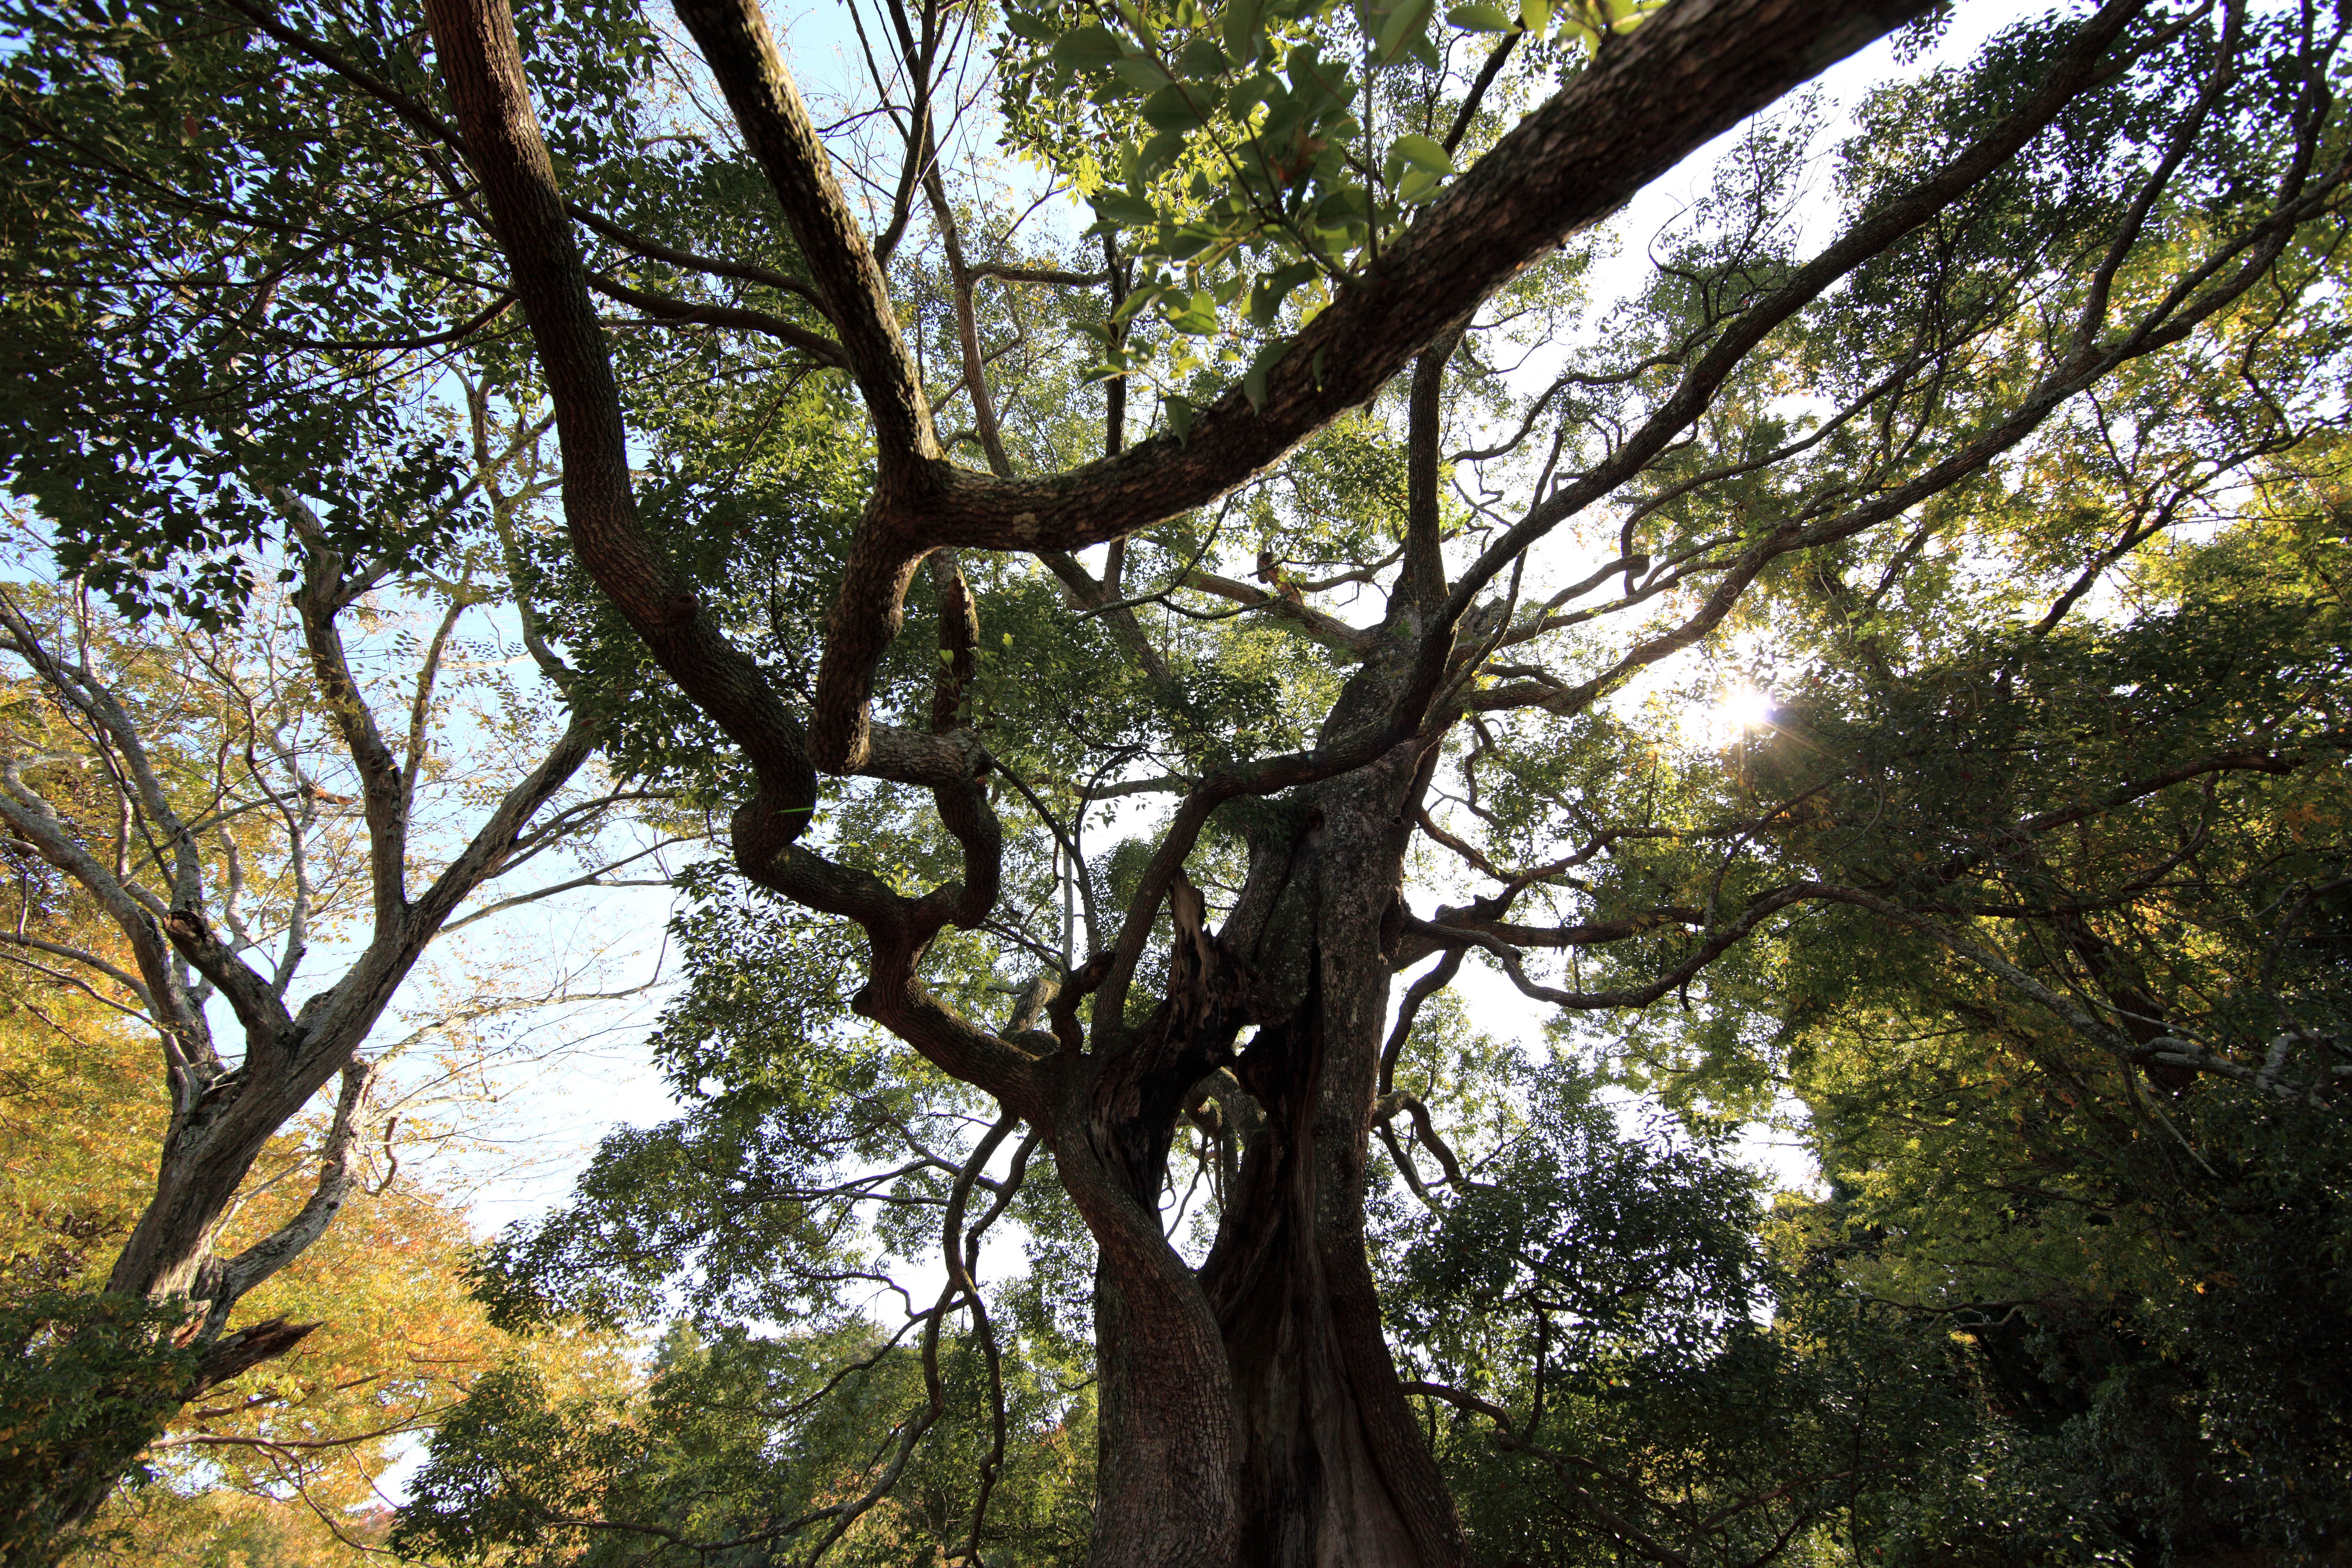
tree, forest, branch, plant, sunlight, leaf, flower, trunk, high, jungle, autumn, botany, flora, rainforest, deciduous, oak, 5d, grove, hires, woodland, habitat, markii, ecosystem, hi, res, resolution, old growth forest, natural environment, woody plant, land plant